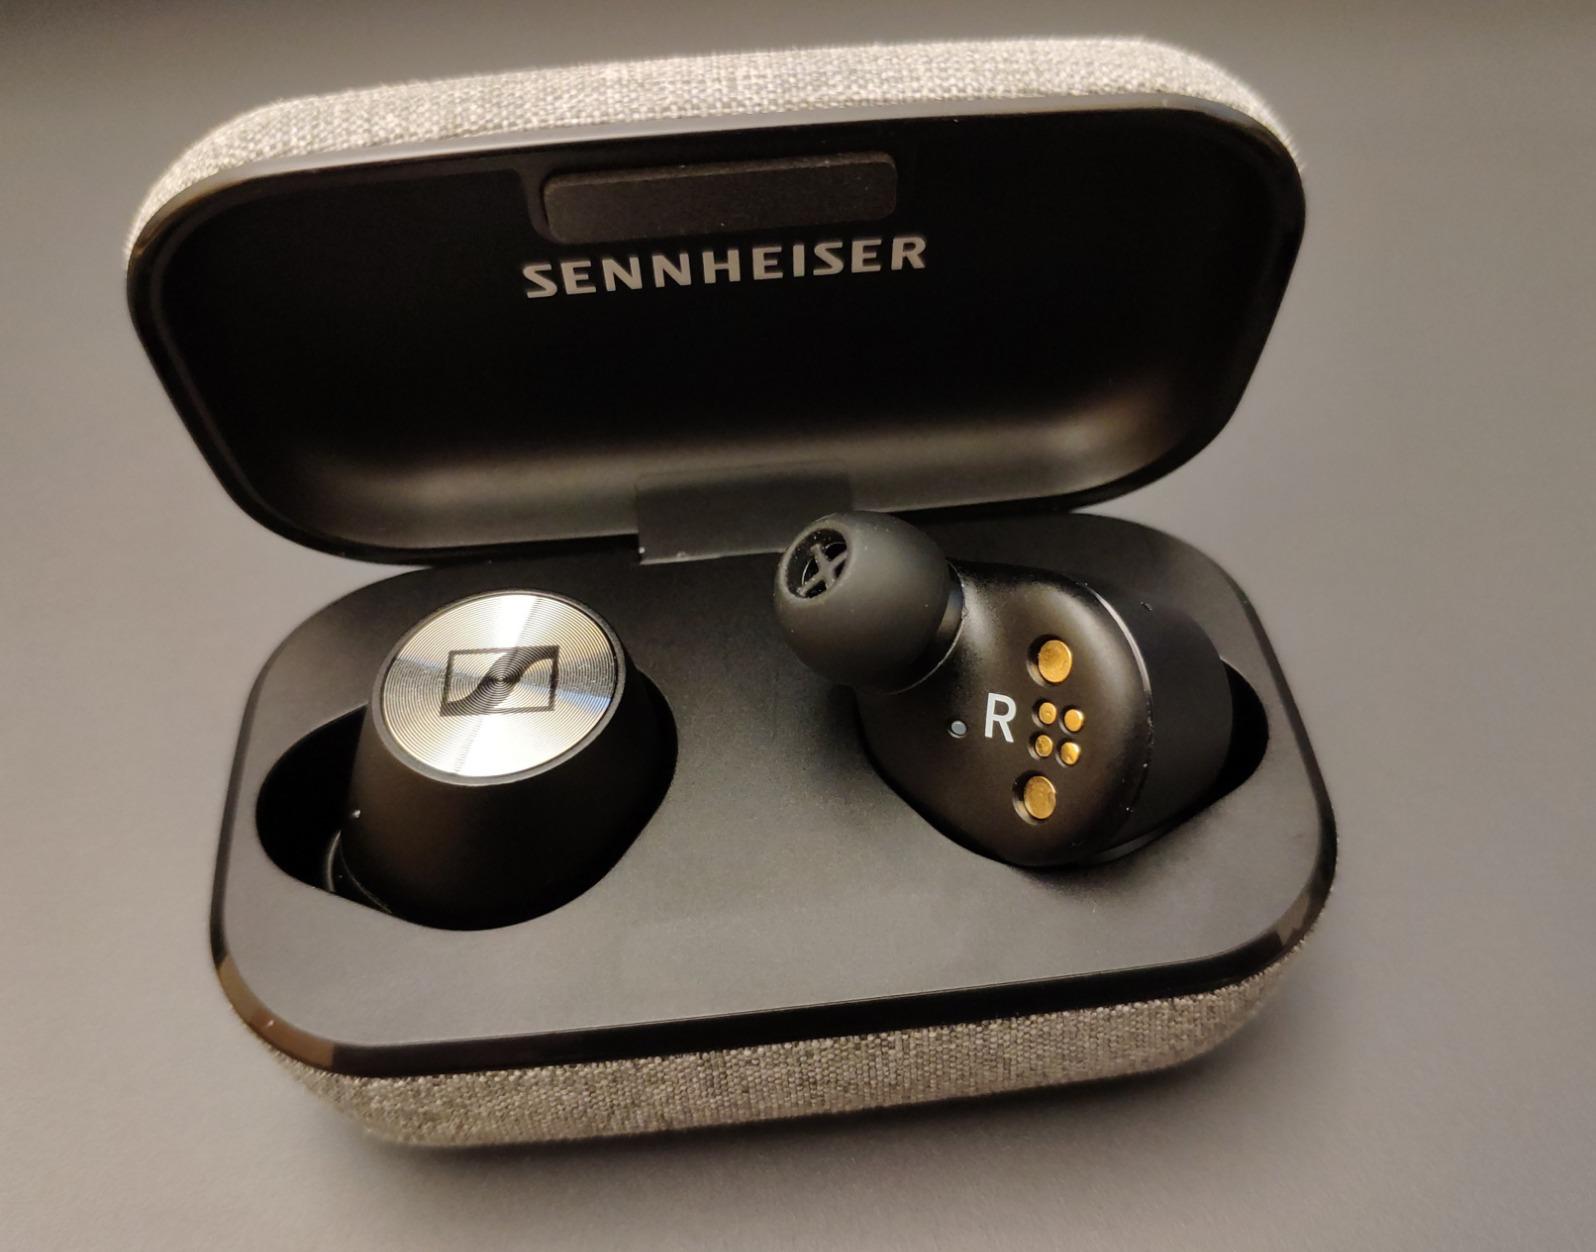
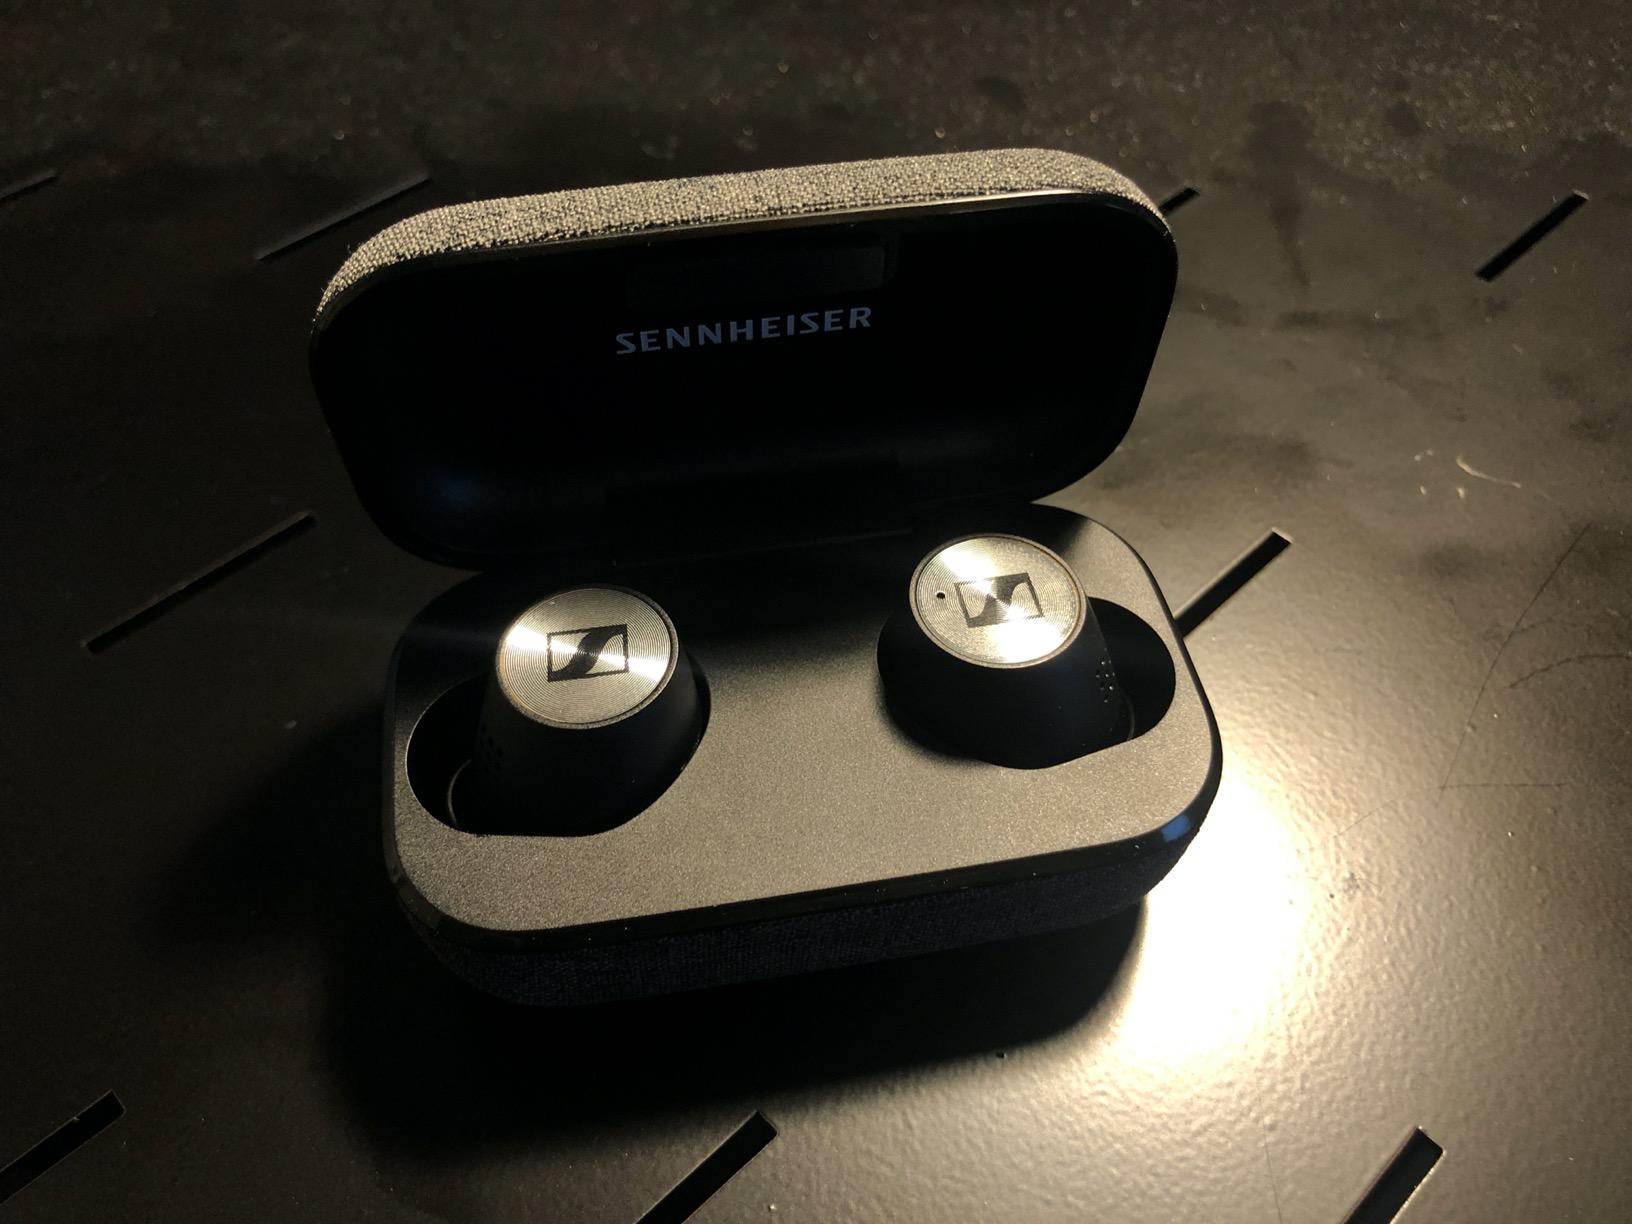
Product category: earbuds
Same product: no